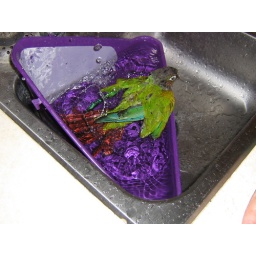
West in her bath tub